Gaels

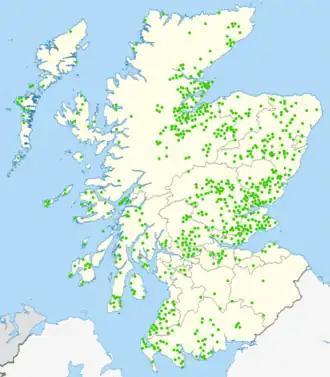
Place names in Scotland that contain the element from the Scottish Gaelic meaning 'home, farmstead, town or city'. This data gives some indication of the extent of medieval Gaelic settlement in Scotland.

The Scots Gaels derive from the kingdom of , which included parts of western Scotland and northern Ireland. It has various explanations of its origins, including a foundation myth of an invasion from Ireland. Other historians believe that the Gaels colonized parts of Western Scotland over several decades and some archaeological evidence may point to a pre-existing maritime province united by the sea and isolated from the rest of Scotland by the Scottish Highlands or ; however, this is disputed. The genetic exchange includes passage of the M222 genotype within Scotland.